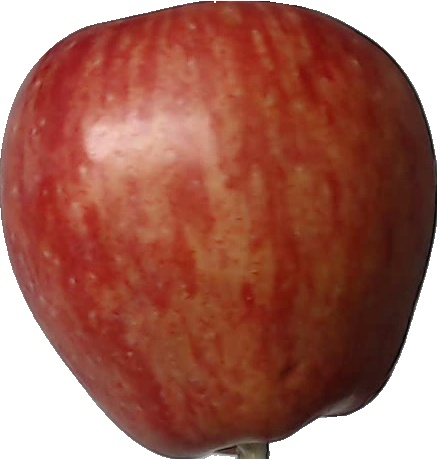
Label: apple_red_1